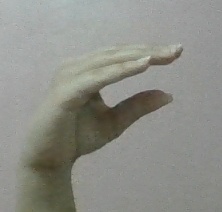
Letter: jeem